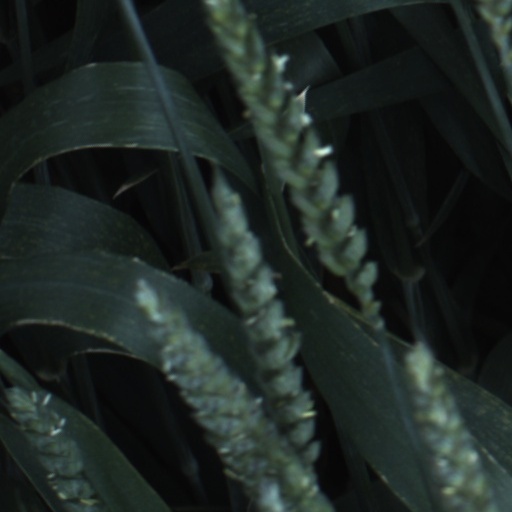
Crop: wheat